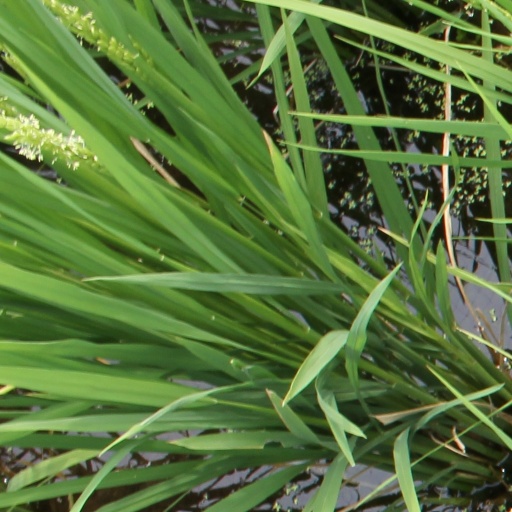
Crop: rice